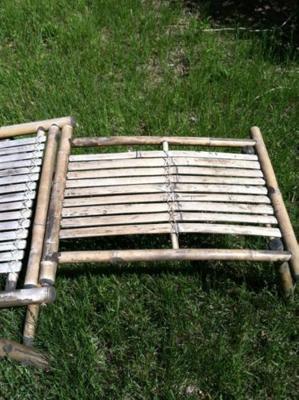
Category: chair